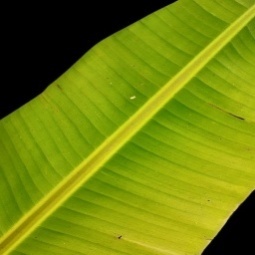
Label: Sulphur